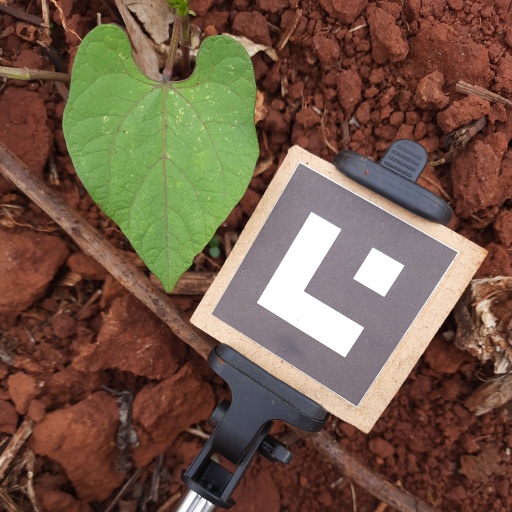
Observations: wavy surface, no eating holes, under shade